Dhairyavanthudu

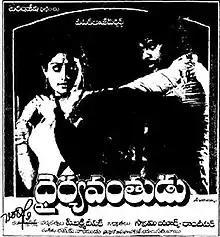
Theatrical poster

Dhairyavanthudu ( Daring Man) is a 1986 Telugu-language drama film, produced by Yaxs Swamy and Ram Deepak under the Deepak Raj Pictures banner and directed by Lakshmi Deepak. It stars Chiranjeevi, Vijayashanti and Sitara, with music composed by Ramesh Naidu.